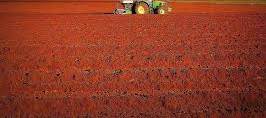
Soil type: Red soil